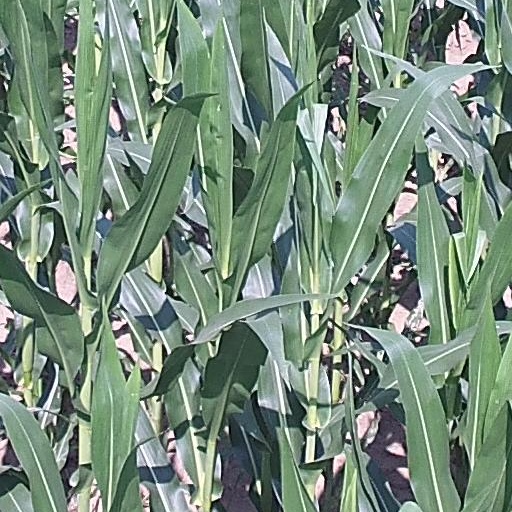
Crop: maize; corn